Bill Haselman

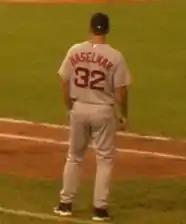
Haselman with the Boston Red Sox in 2006

William Joseph Haselman (born May 25, 1966) is an American professional baseball coach and former player. He played as a catcher in Major League Baseball (MLB) for 13 seasons between 1990 and 2003. A first-round selection in the 1987 MLB draft, he played for the Texas Rangers, Seattle Mariners, Boston Red Sox and Detroit Tigers. He previously was the bullpen coach and first base coach for the Red Sox and the third base coach for the Los Angeles Angels. He has also served as a manager in Minor League Baseball.